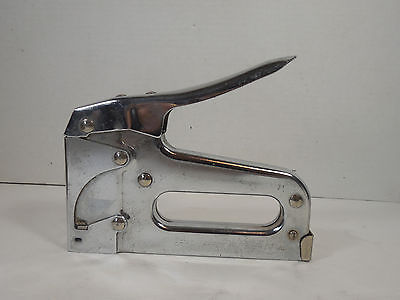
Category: stapler